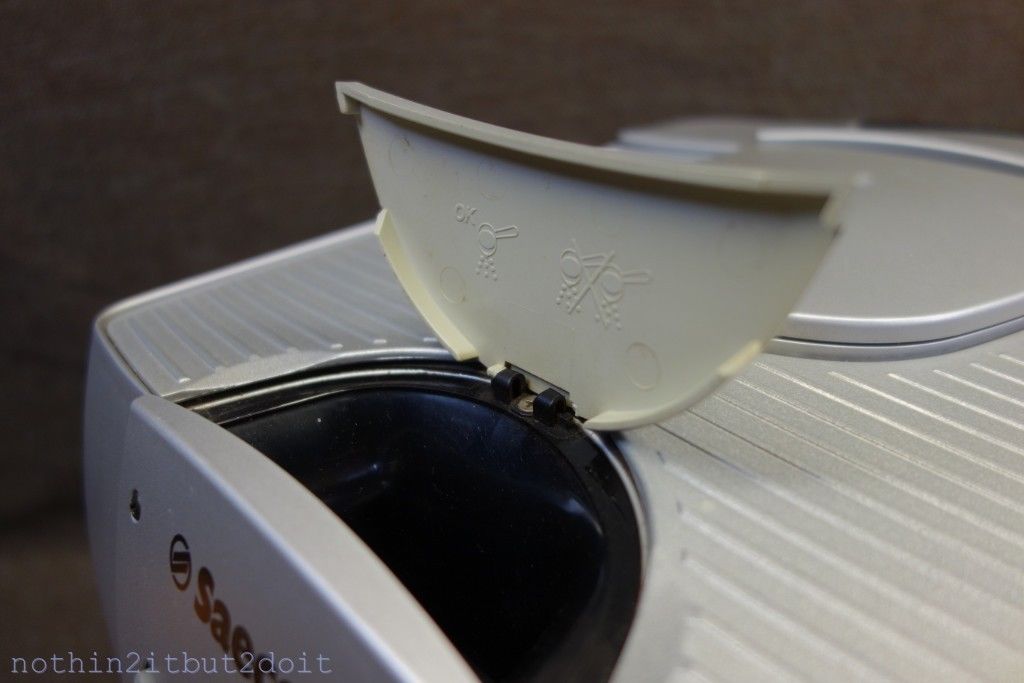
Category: coffee maker